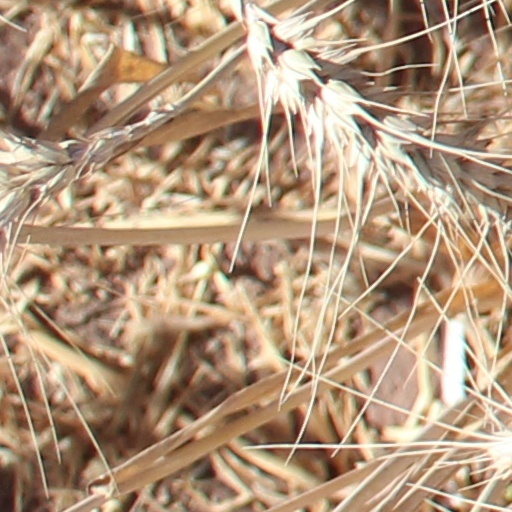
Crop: wheat